2008 Chino Hills earthquake

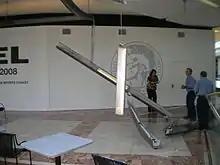
Damage in a shopping center

Approximately 100 minor aftershocks and one presumed foreshock were reported within two days after the earthquake, 27 of which occurred within an hour after the earthquake. Four aftershocks of at least magnitude 3.0 were reported—the first, nine minutes following the initial earthquake, was the largest at magnitude 3.8; and two others, occurring over two hours later, were recorded at magnitude 3.6. Twenty-eight aftershocks of at least 2.0 were reported.